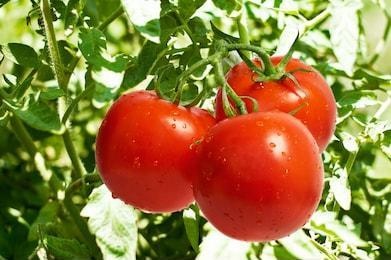
Label: tomato